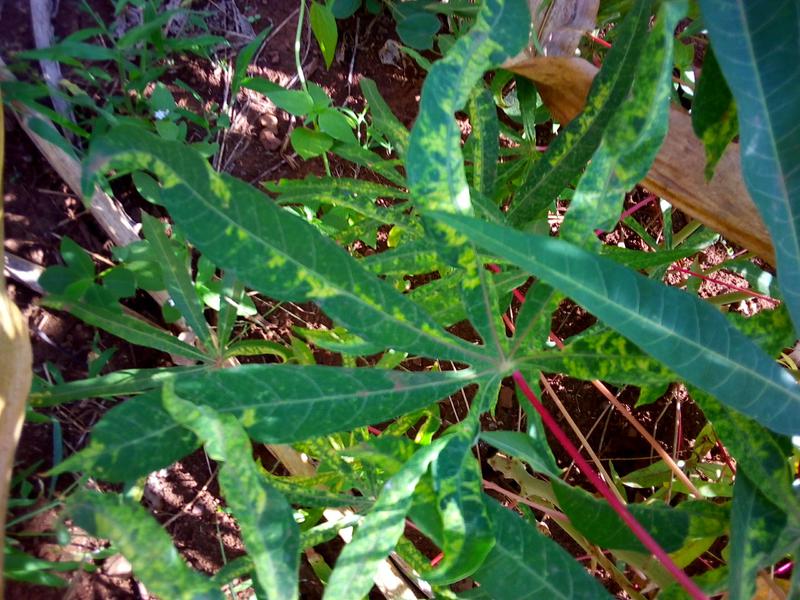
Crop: cassava
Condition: mosaic_disease